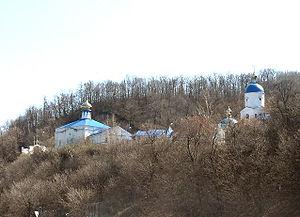
Le monastère de l'Ascension Makarievski appelé aussi poustinia Makarevskaïa à Sviajsk est un monastère orthodoxe pour homme de l'éparchie de Kazan et du Tatarstan, situé en face de l'île fluviale du village de Sviajsk, sur l'autre rive de la Volga à 30 km, à l'ouest de la ville de Kazan.